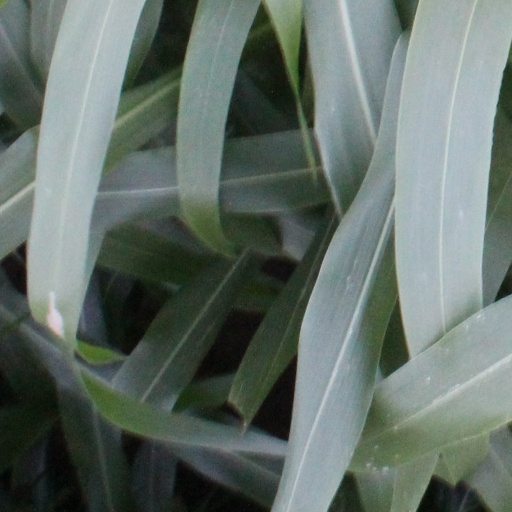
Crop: sorghum